Ammiraglio di Saint Bon-class battleship

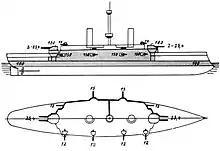
Plan and profile drawing of the "Ammiraglio di Saint Bon" class

The ships of the "Ammiraglio di Saint Bon" class were long at the waterline and long overall. They had a beam of and a maximum draft of . "Ammiraglio di Saint Bon" displaced at normal loading and at full load, while "Emanuele Filiberto" displaced and , respectively.